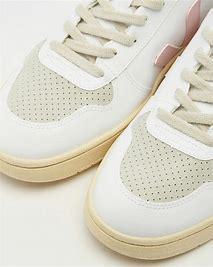
Brand: Veja
Model: V 10 CWL